Israel at the 2020 Summer Olympics

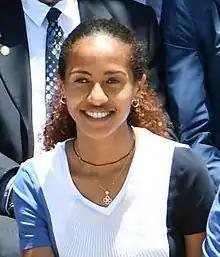
Selamawit Teferi

One Israeli archer qualified directly for the men's individual recurve at the Games, by reaching the quarterfinals and obtaining one of the seven available spots at the 2021 Final Qualification Tournament in Paris, France. This marked Israel's debut in Olympic archery.